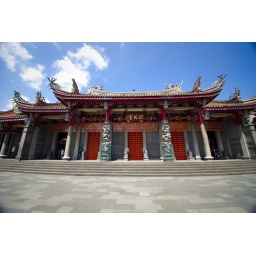
Temple under the blue sky